A Wreath in Time

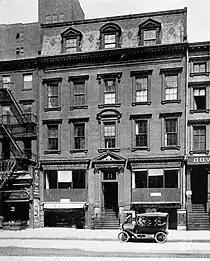
Biograph's Manhattan studio, where "A Wreath in Time" was filmed in December 1908

In its published 1985 catalog of paper prints in its silent-film collection, the Library of Congress provides the following summary of the comedy's storyline: